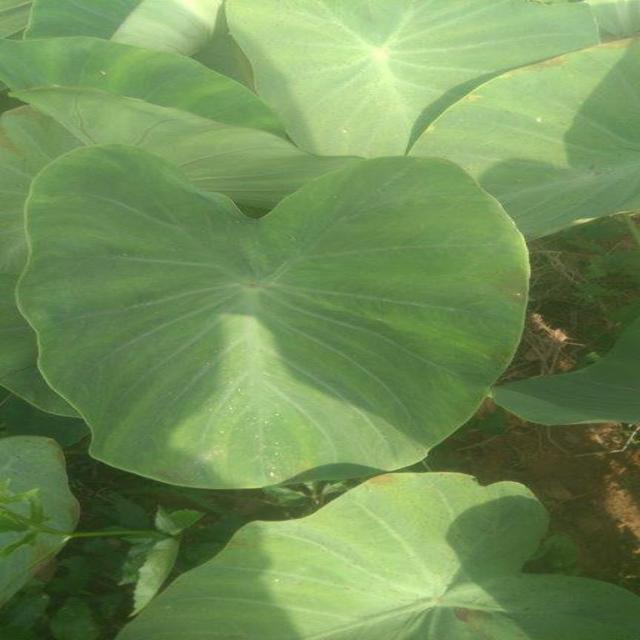
Label: Healthy